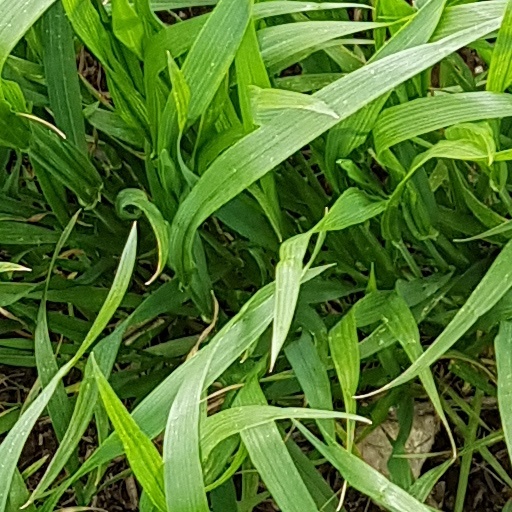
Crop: wheat